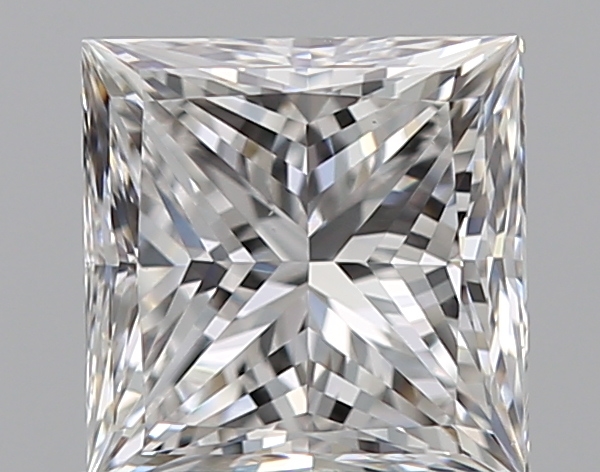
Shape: princess
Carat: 0.8
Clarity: VVS2
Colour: D
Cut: EX
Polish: EX
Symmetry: VG
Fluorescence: N
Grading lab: GIA
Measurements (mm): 5.07 x 4.98 x 3.67